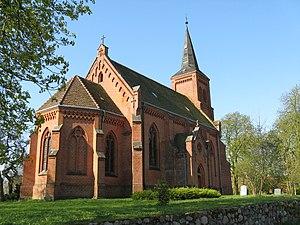
Granzin est une municipalité allemande du land de Mecklembourg-Poméranie-Occidentale et l'arrondissement de Ludwigslust-Parchim. En 2013, elle comptait 477 hab.